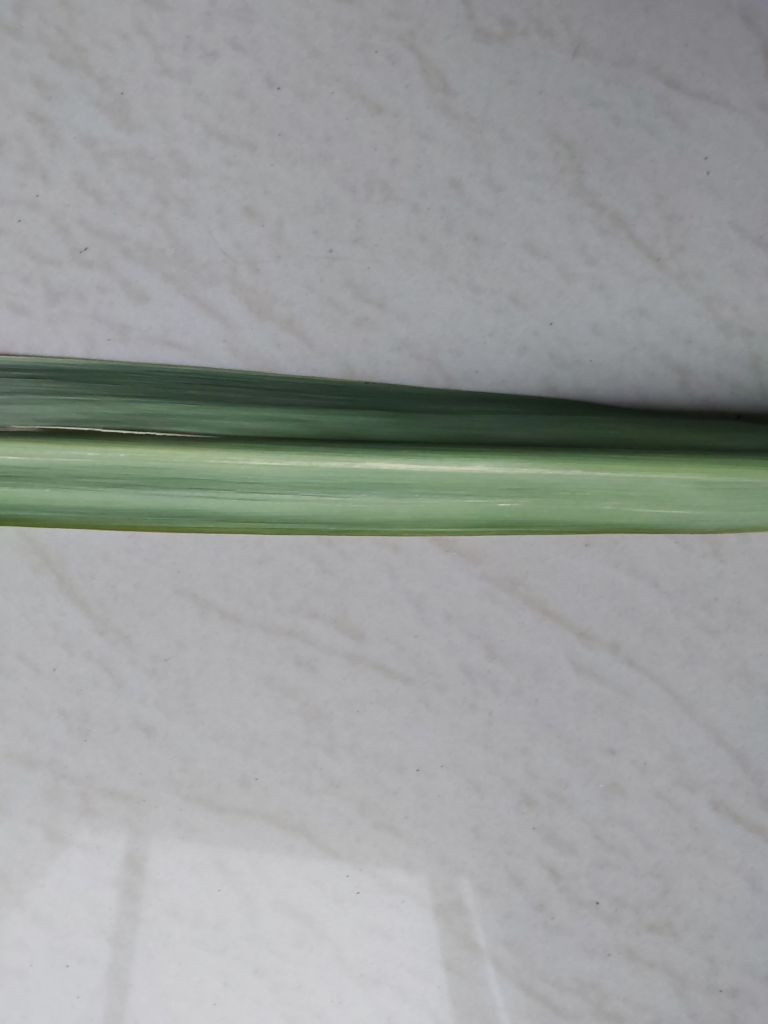
Label: Viral Disease